Frances Cleveland

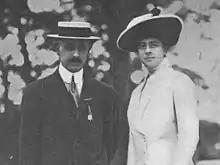
Frances with her second husband Thomas J. Preston Jr. in 1913

Frances Cleveland was immediately popular as first lady, attracting unprecedented publicity. She and Grover drew enough attention that the Clevelands chose not to use the living quarters of the White House. Instead, they moved to their private residence, the "Red Top", to escape from the public and the media. Each evening, the couple drove to their private home to oversee improvements. Cleveland worked with socialite Flora Payne to better prepare for a role in high society. She also became close friends with poet Richard Watson Gilder and his wife Helena, and accompanied them in meeting prominent writers of the time. Cleveland stayed involved with Wells College as well, taking a seat on its board of trustees in 1887.